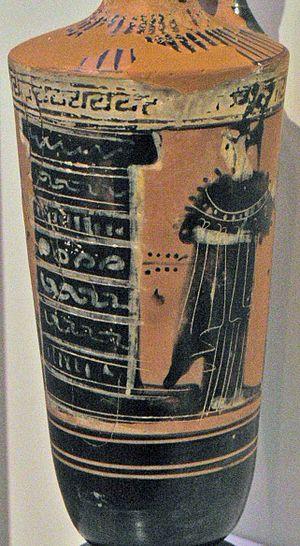
Lécythe. Thésée, le Minotaure et Athéna dans le labyrinthe. Trouvé à Vari, œuvre du Peintre de Beldam. Vers 480 av. J.-C.